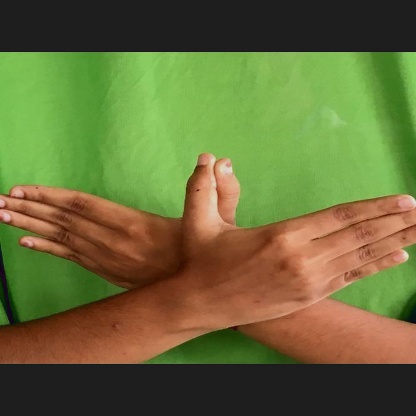
Mudra: Garuda